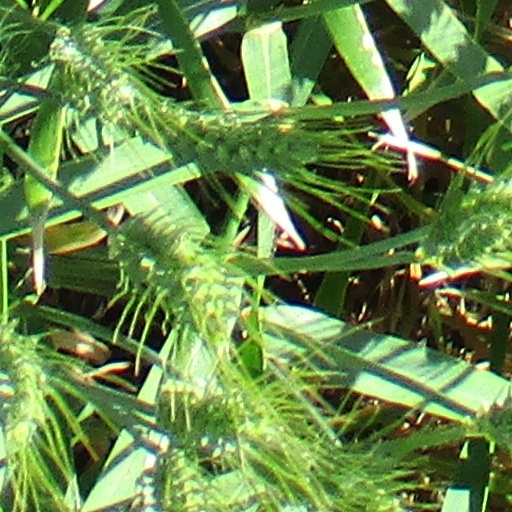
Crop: wheat